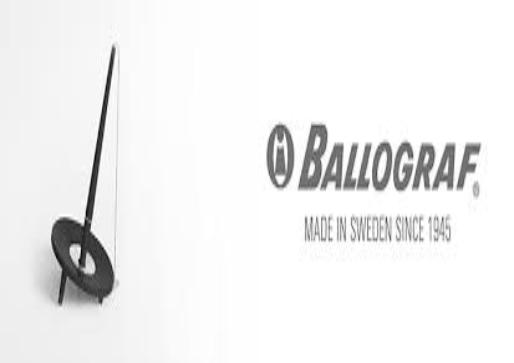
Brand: ballograf
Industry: Necessities